Kastelholm Castle

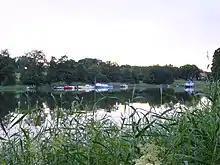
Boats on the fjord of Kastelholm

The castle was constructed using brick and mortar. Its original layout featured a rectangular stone keep and a residential wing. Two gate towers were added: one between the main castle and the outer bailey in the 15th century, and another between the outer bailey and the exterior perimeter in the 16th century. These towers were later merged into a single large donjon, known as "Kurtornet".